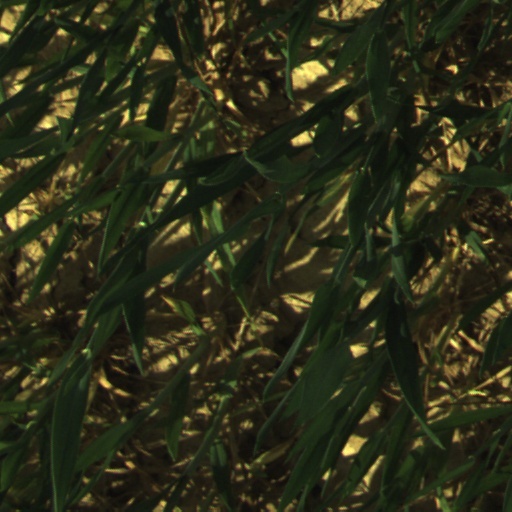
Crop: wheat